HMS Royal Anne Galley (1709)

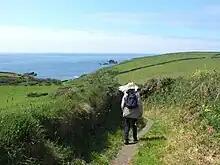
Polpeor Cove, and Stag Rocks. The path leads down to Pistil Meadow which is thought by some to be the burial site of the 198 (right side of the path) when the Galley was lost on the nearby rocks

On 10 November 1721, HMS "Royal Anne Galley" was on a voyage from the UK to the West Indies with John Hamilton, 3rd Lord Belhaven and Stenton, the new Governor of Barbados on board, when bad weather forced the ship to return to port in Falmouth. Before they could return, "Royal Anne Galley" was in the eye of the storm and she was wrecked on the Stag Rocks on Lizard Point, Cornwall. Of the 200 passengers and crew, only two survived the sinking. Lord Belhaven was amongst those killed. It is believed by some that their bodies were buried by locals in Pistil Meadow as they were washed up, although others dispute this.